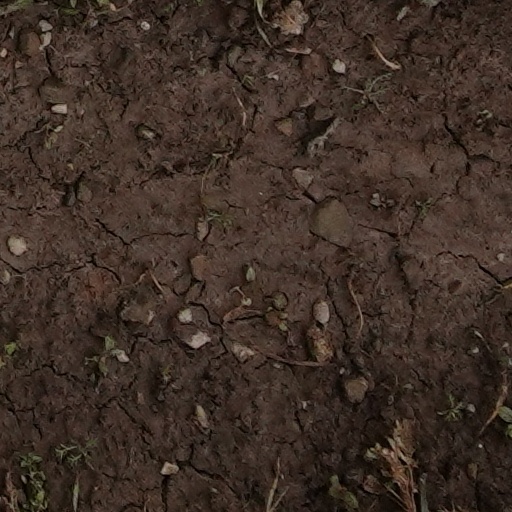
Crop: wheat